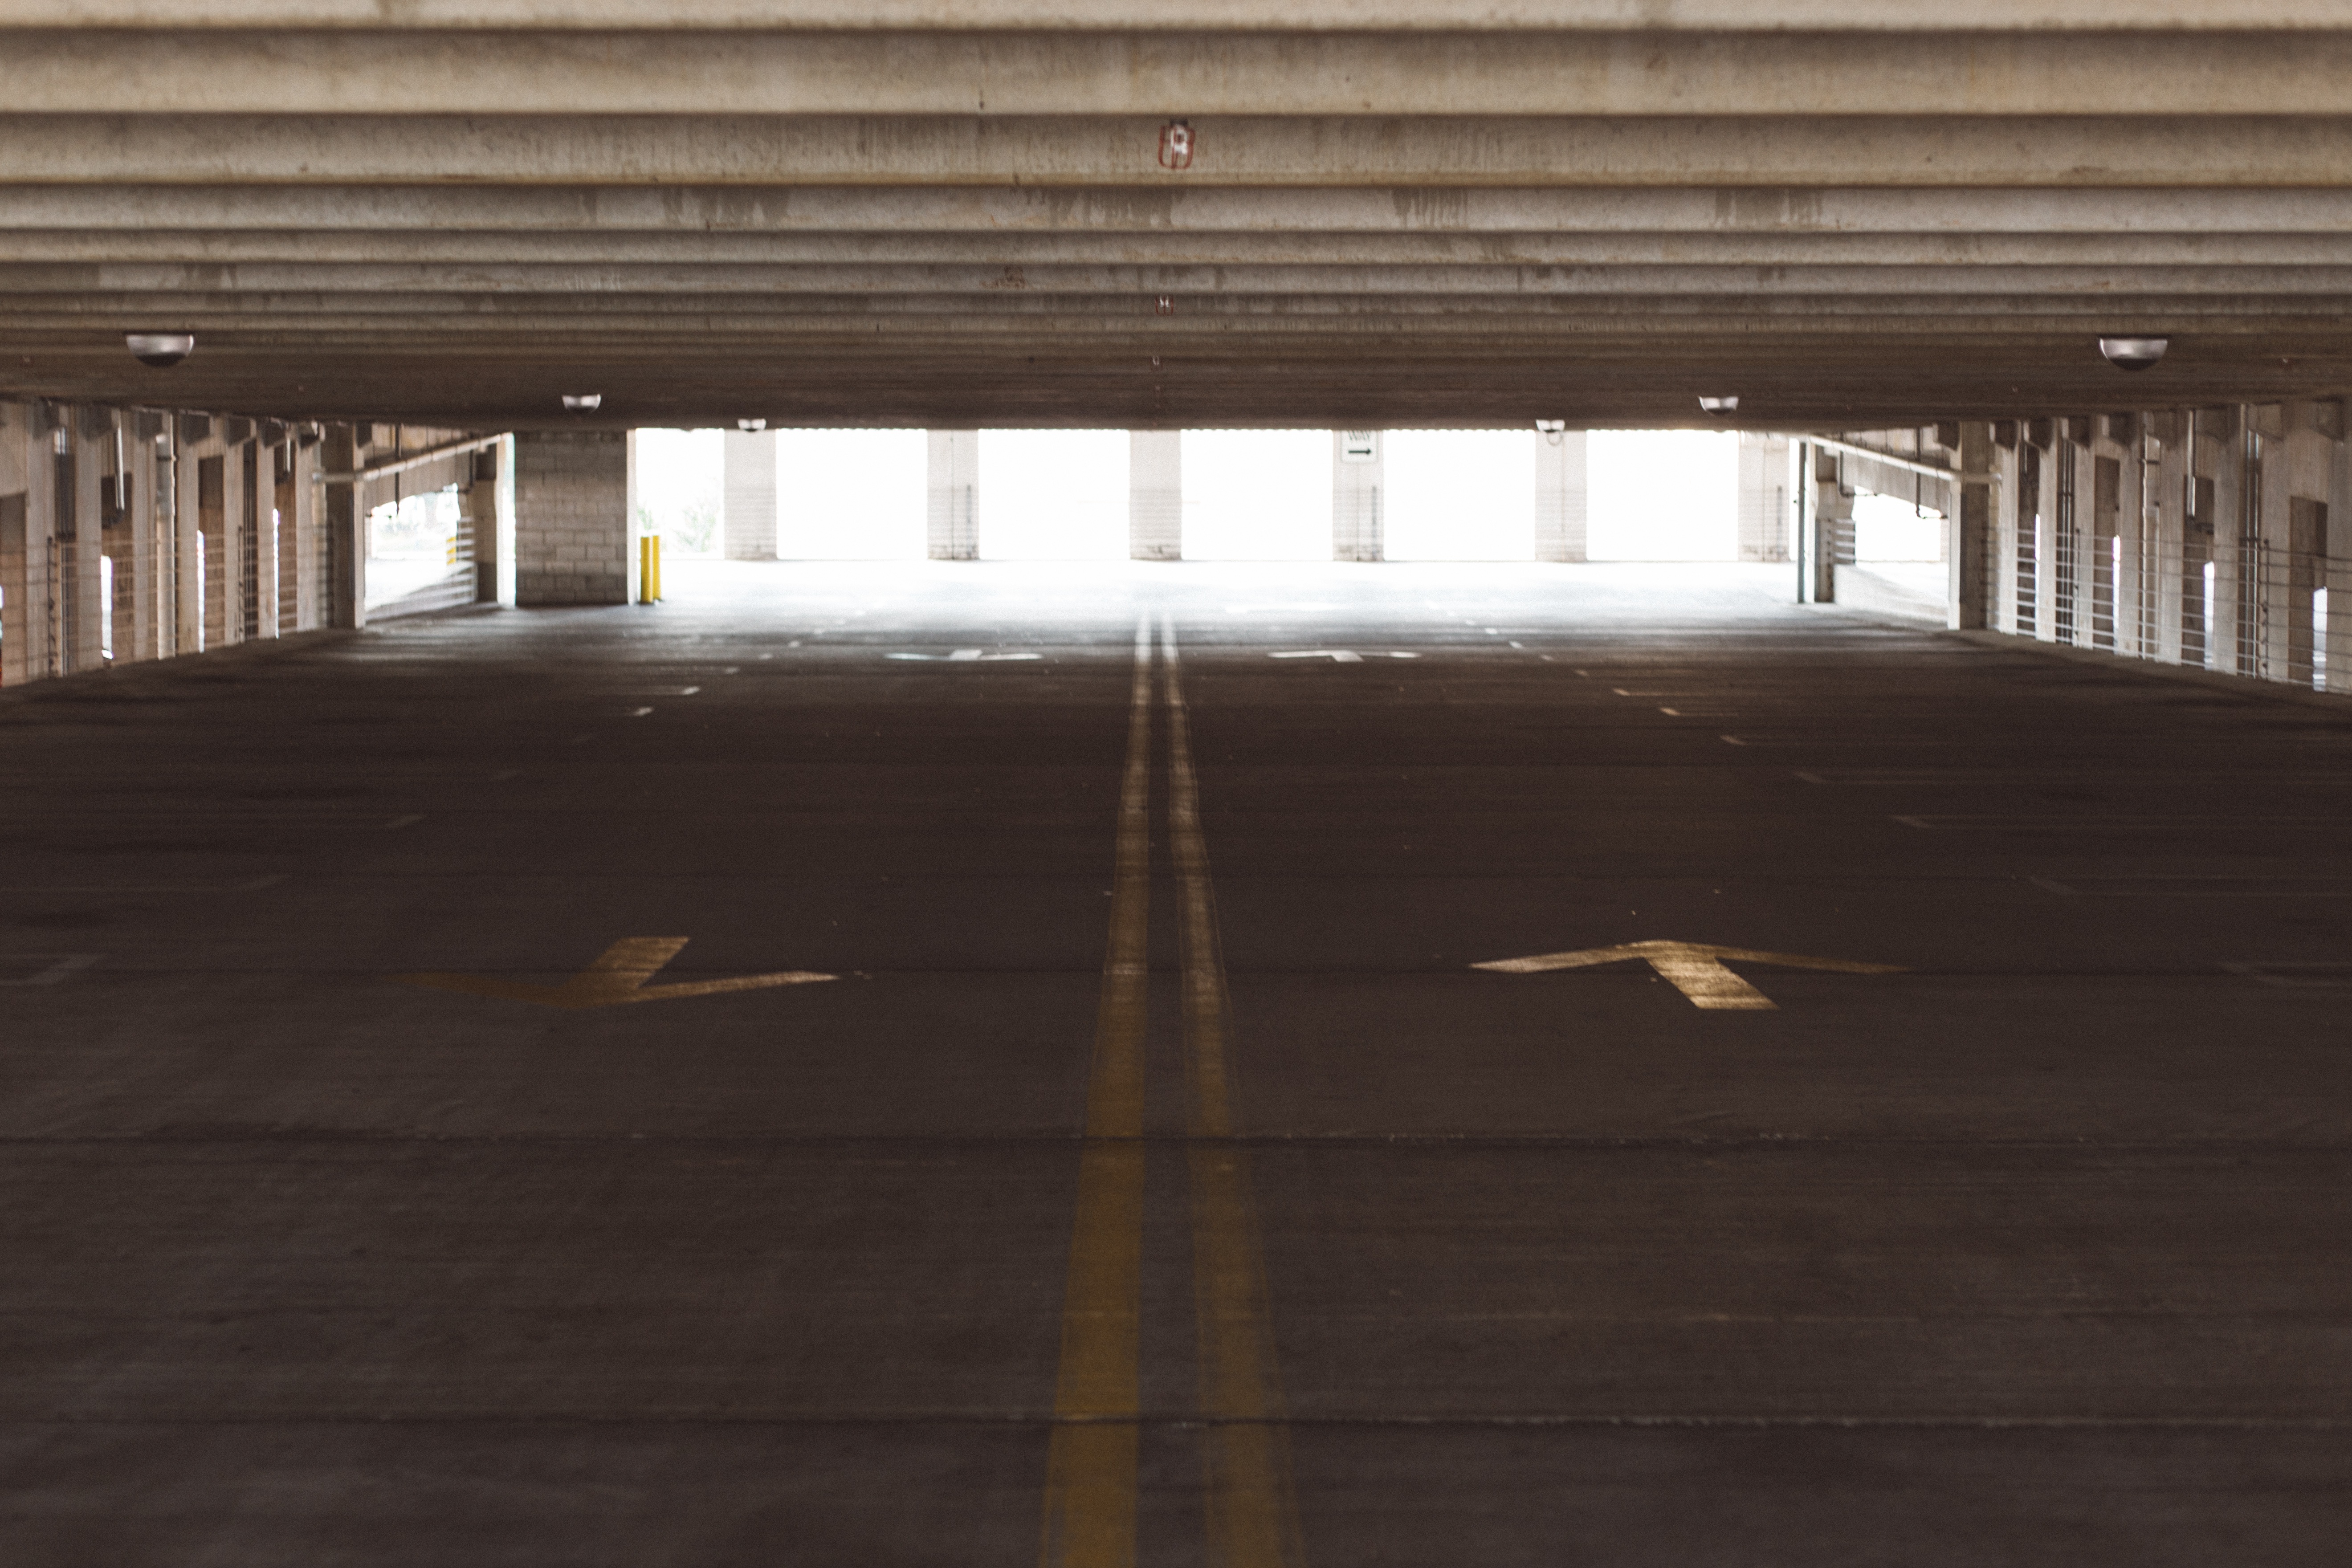
structure, floor, wood, sport venue, flooring, subway, hall, arena, warehouse, hangar